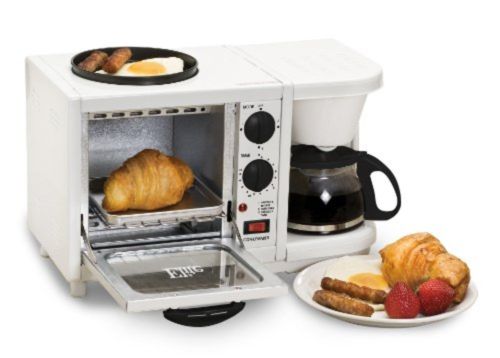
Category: coffee maker